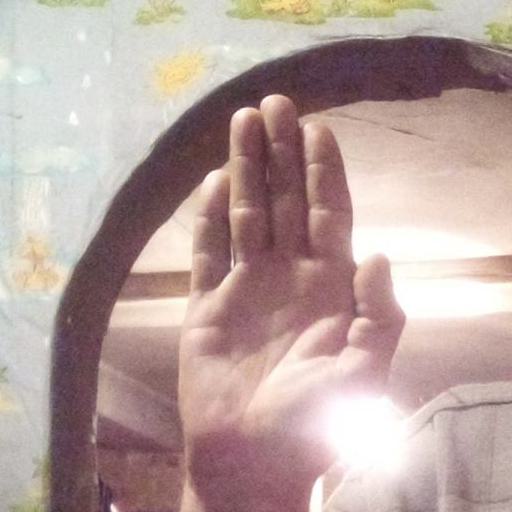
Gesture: stop